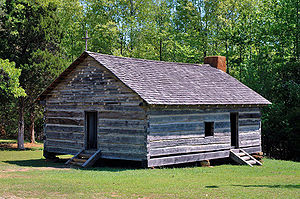
Slaget ved Shiloh / Efter slaget
Shiloh Church i Shiloh National Military Park, 2006.
Slaget ved Shiloh er også kendt som slaget ved Pittsburg Landing og var et stort slag i det vestlige operationsområde i Den Amerikanske Borgerkrig. Det blev udkæmpet den 6. og 7. april 1862 i det sydvestlige Tennessee. En sydstatshær under generalerne Albert Sidney Johnston og P.G.T. Beauregard gennemførte et overraskelsesangreb på unionshæren under generalmajor Ulysses S. Grant og var tæt på at besejre ham.